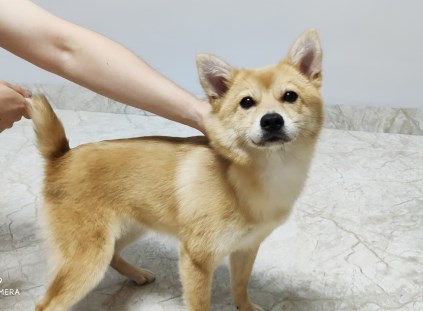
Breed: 1043-n000001-Shiba_Dog